David Lewis (Canadian politician)

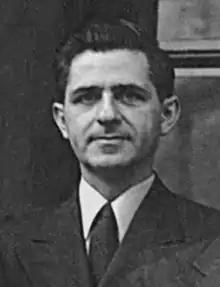
Lewis in 1944

David Lewis (born David Losz; June 23 or October 1909 – May 23, 1981) was a Canadian labour lawyer and social democratic politician. He was national secretary of the Co-operative Commonwealth Federation (CCF) from 1936 to 1950 and one of the key architects of the New Democratic Party (NDP) in 1961. In 1962, he was elected as the Member of Parliament (MP), in the House of Commons of Canada, for the York South electoral district. While an MP, he was elected the NDP's national leader and served from 1971 until 1975. After his defeat in the 1974 federal election, he stepped down as leader and retired from politics. He spent his last years as a university professor at Carleton University and as a travel correspondent for the "Toronto Star". In retirement, he was named to the Order of Canada for his political service. After suffering from cancer for a long time, he died in Ottawa in 1981.